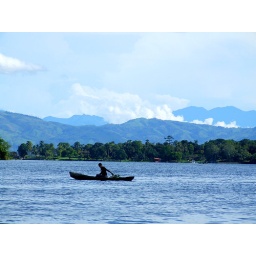
I was actually shooting for the mountains and clouds in the background, the fisherman was just a bonus